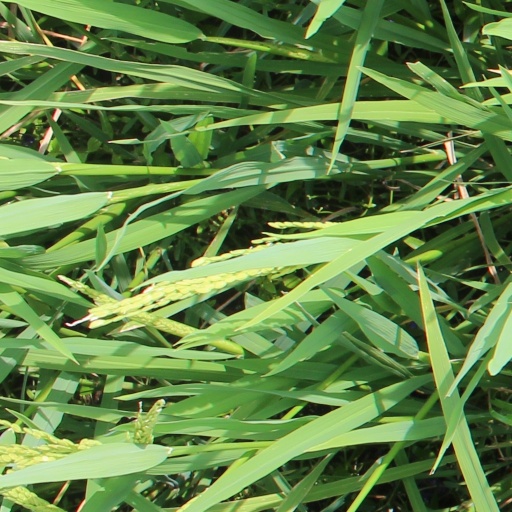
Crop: rice